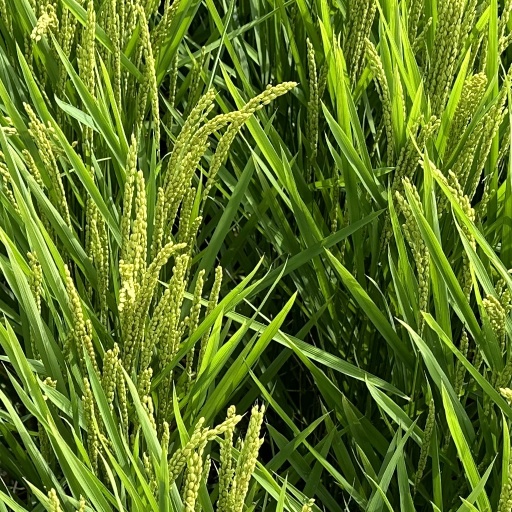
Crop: rice